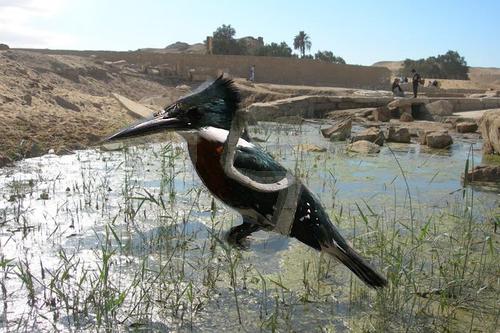
Bird species: Green_Kingfisher
Bird type: landbird
Background: water